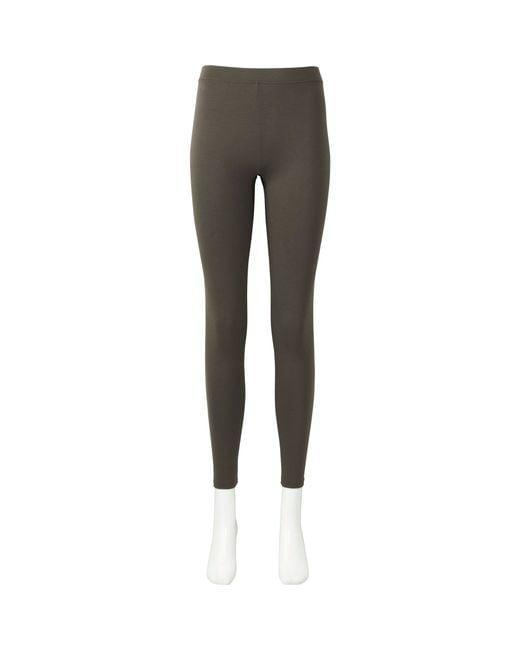
Slim Fit stylisches graues Unterteil für Damen